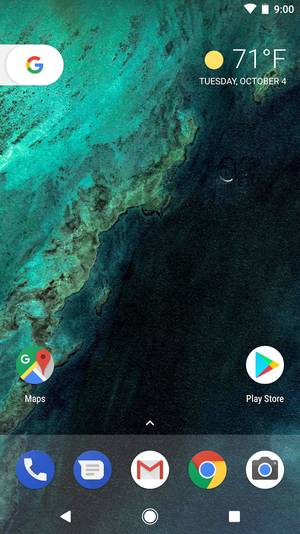
Android Nougat est la version 7.x du système d'exploitation mobile Android développé par Google. Elle est disponible depuis le mois d'août 2016. Elle est décrite par les niveaux d'API 24 et 25.